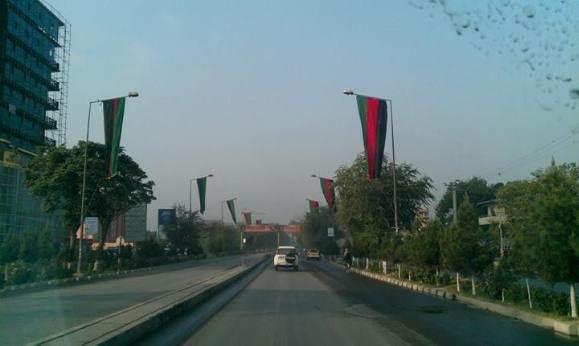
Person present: No